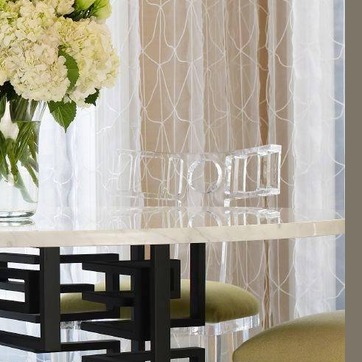
Material: glass